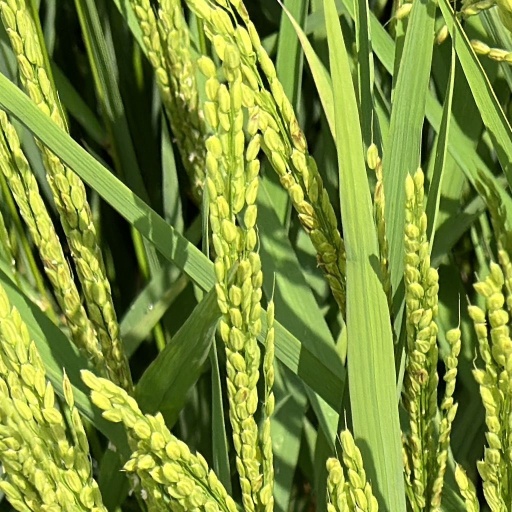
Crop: rice